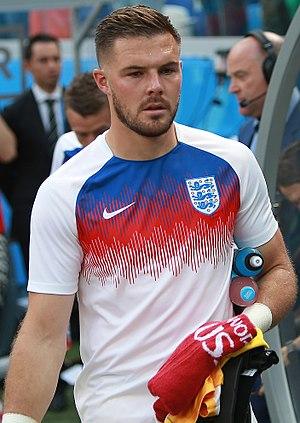
Jack Butland, né le 10 mars 1993 à Bristol, est un footballeur international anglais qui évolue au poste de gardien de but à Stoke City.